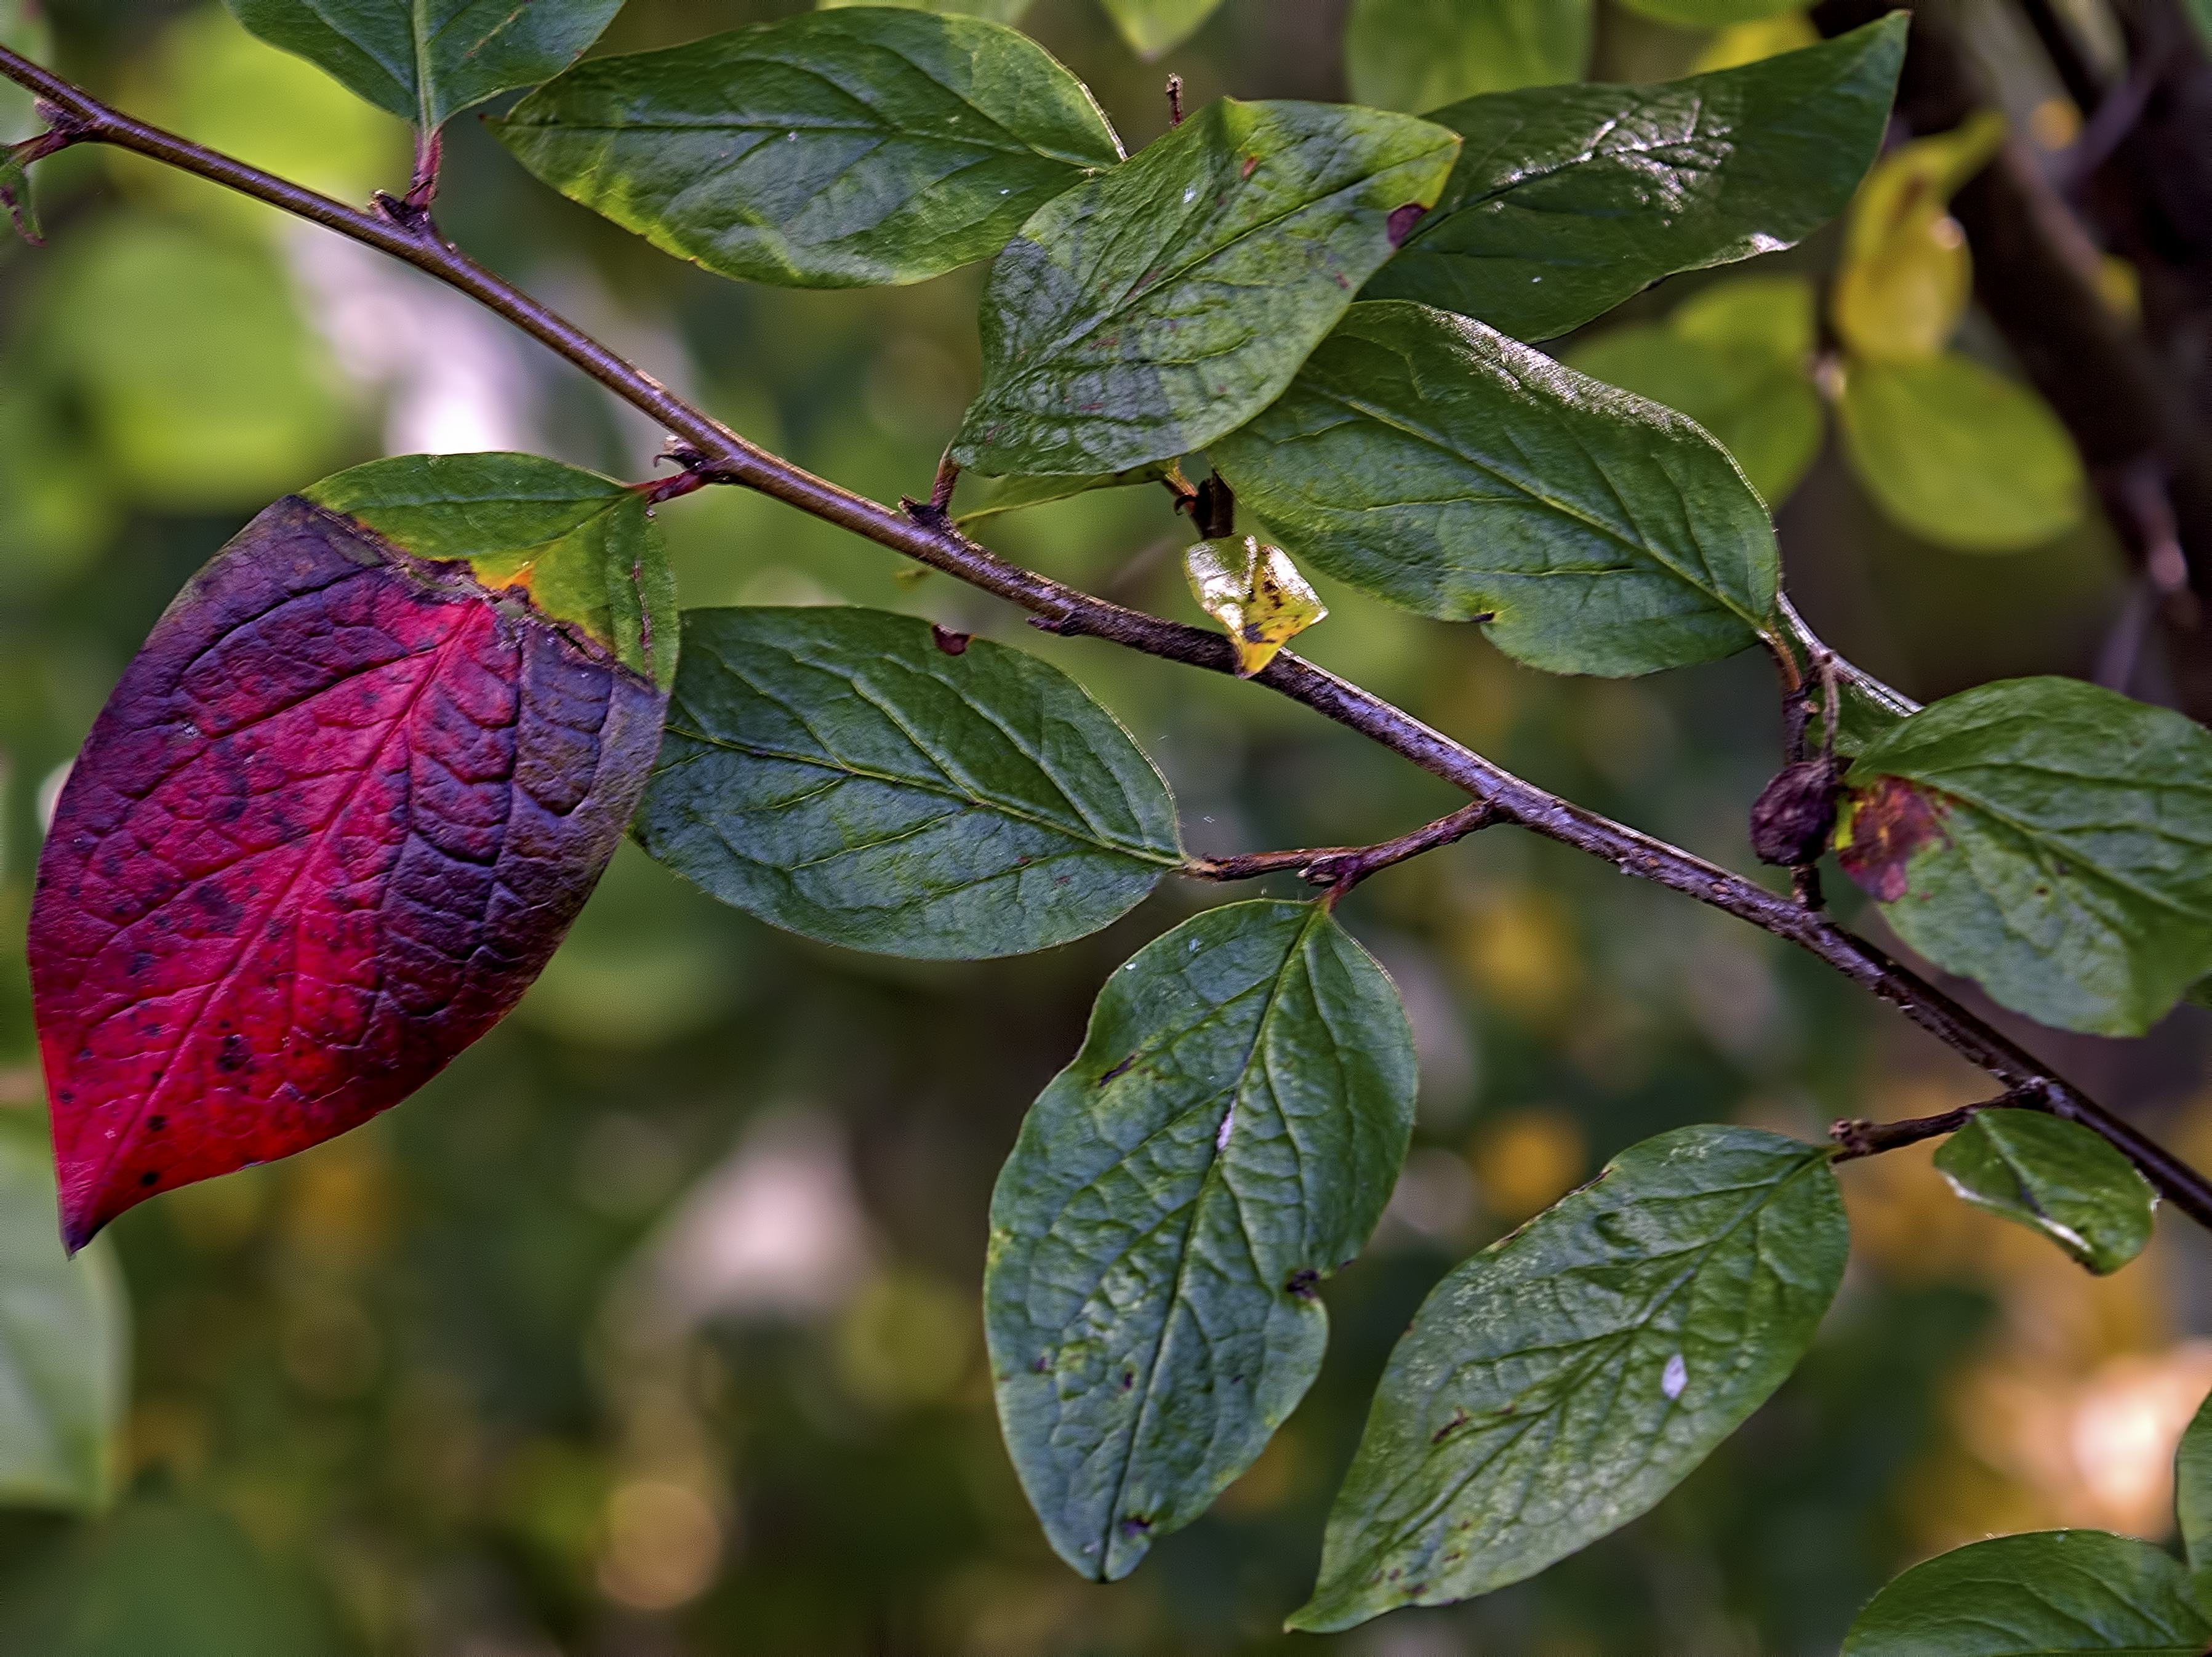
tree, nature, branch, plant, fruit, leaf, flower, purple, bush, food, green, red, produce, botany, flora, leaves, shrub, crisis, finland, helsinki, identity, viikki, flowering plant, land plant